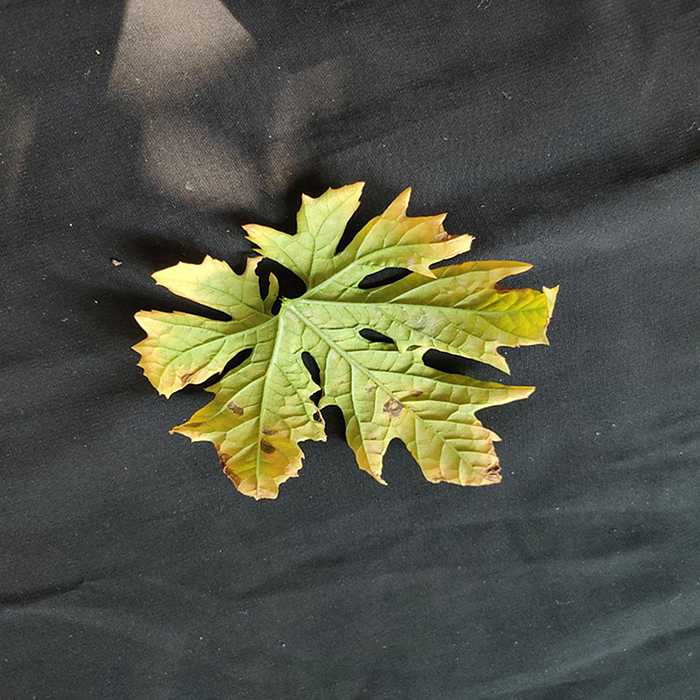
Plant: Bitter Gourd
Label: Fusarium wilt